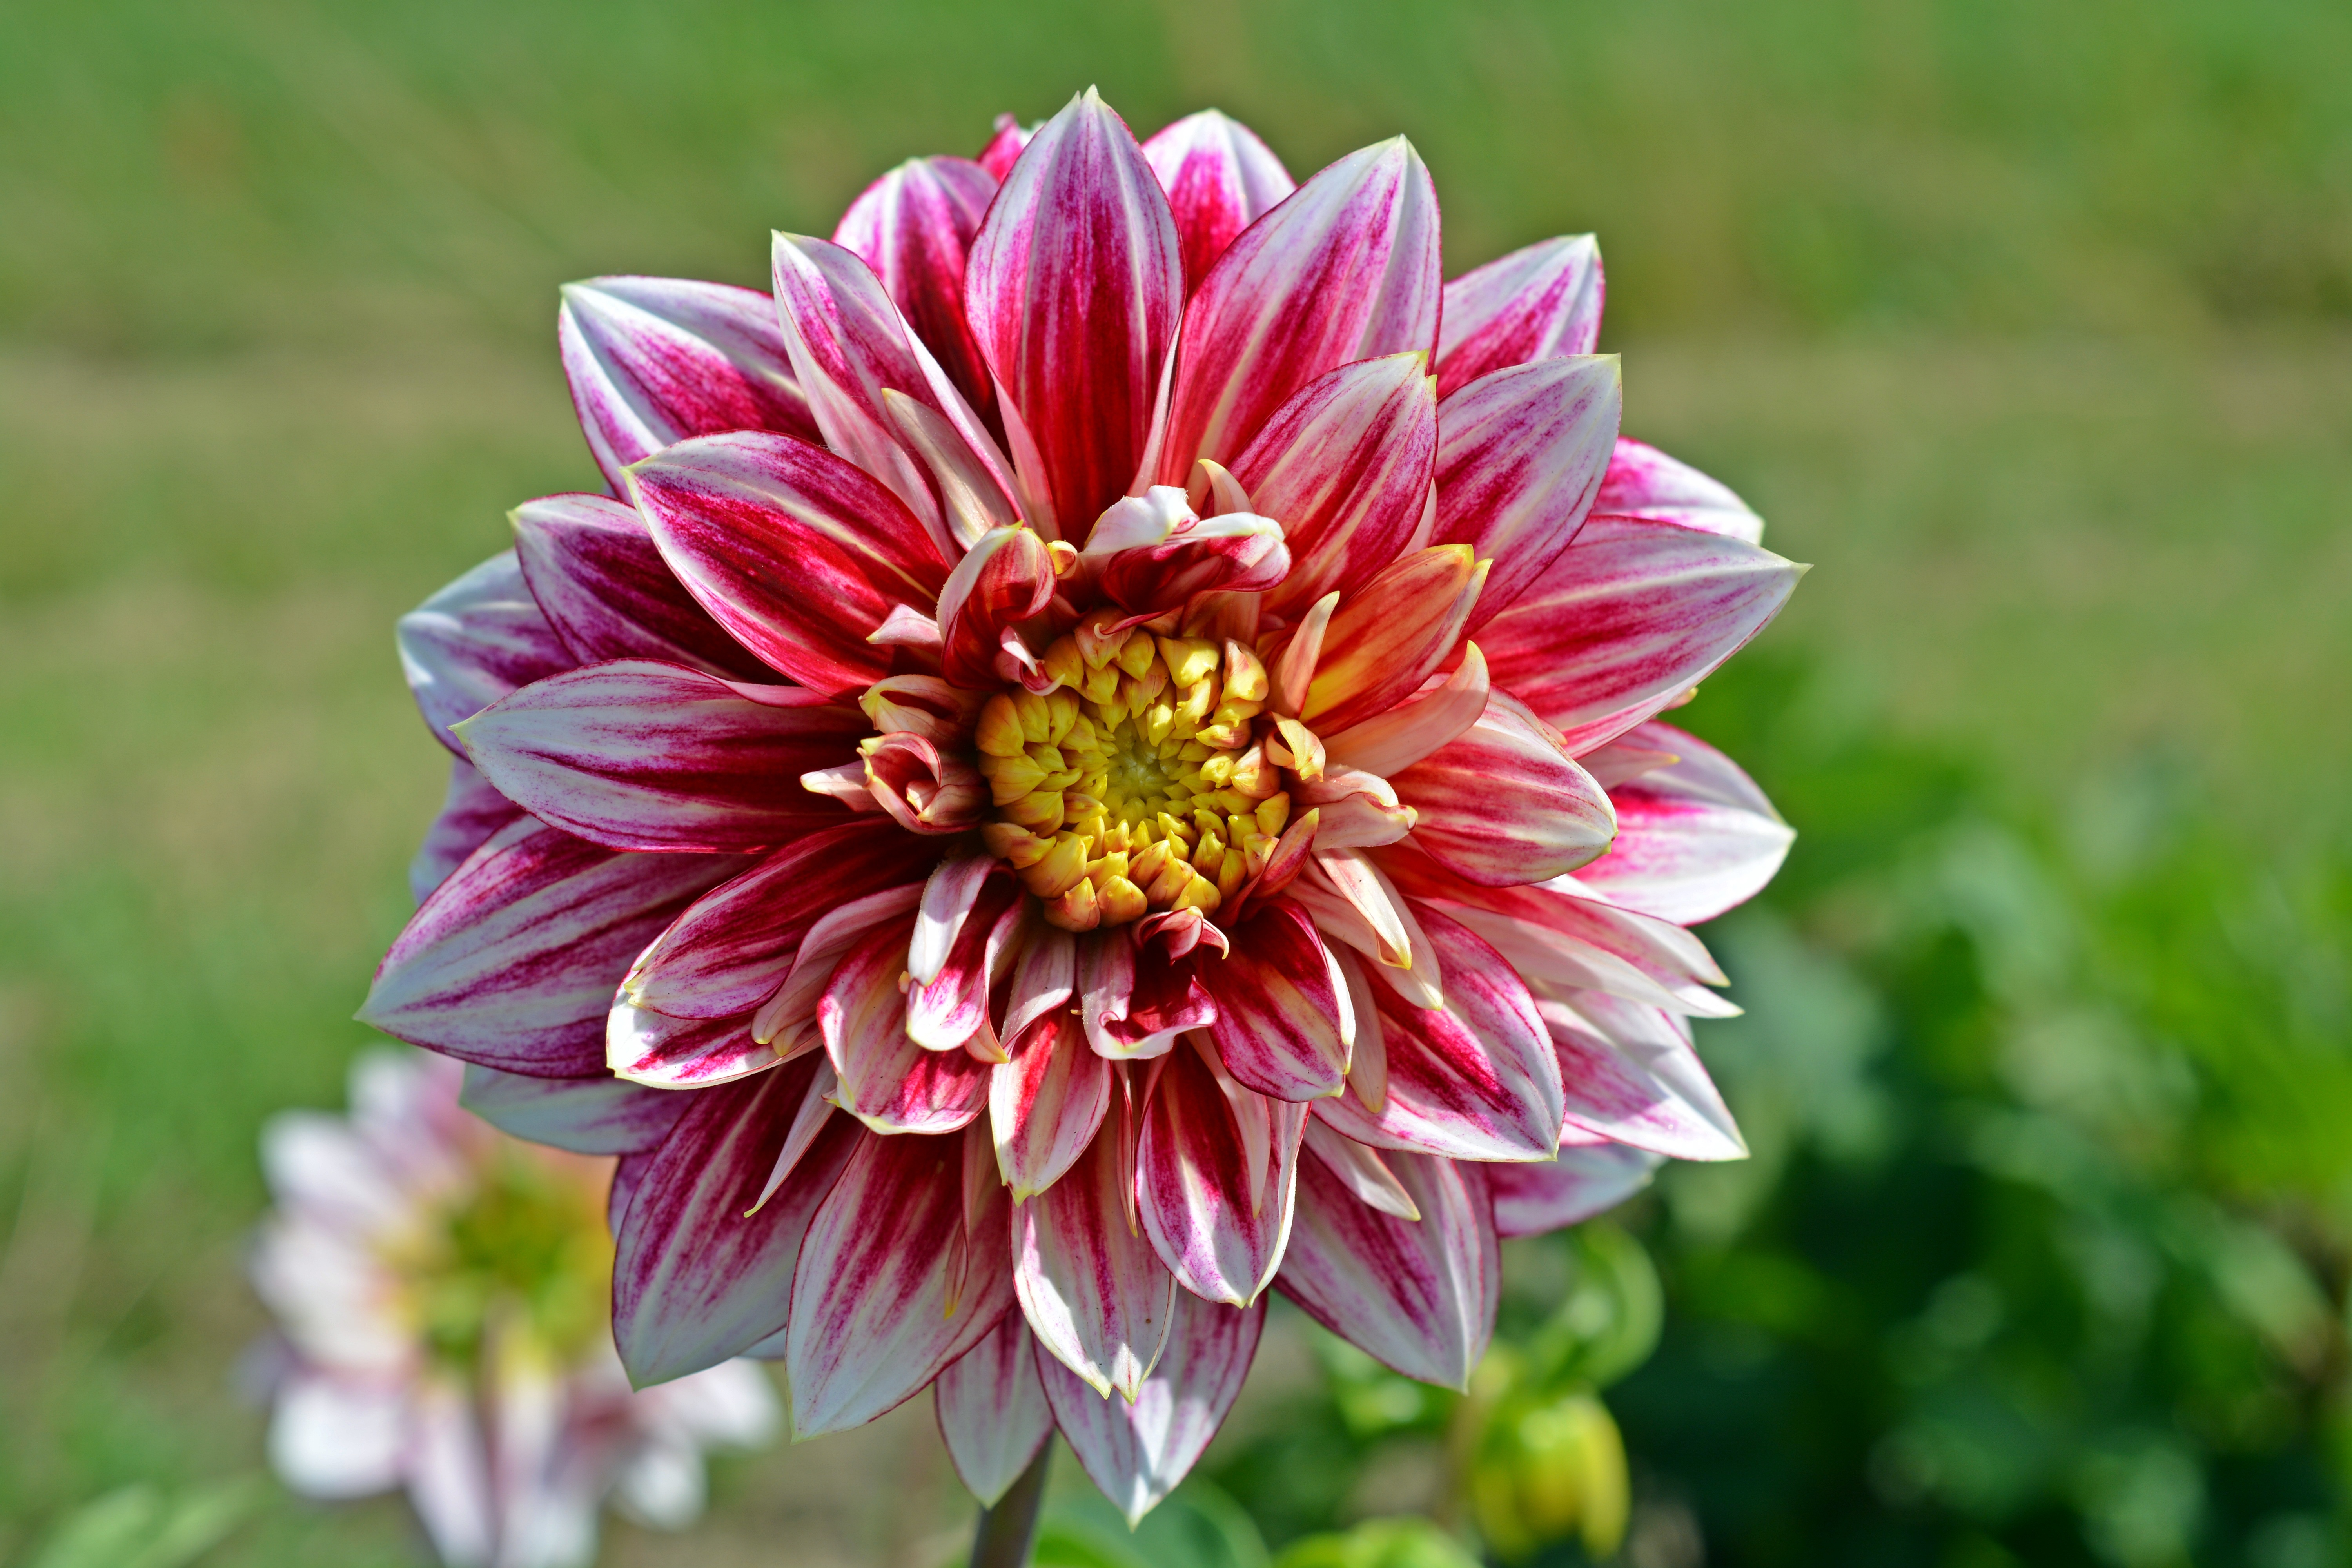
nature, blossom, plant, white, field, flower, petal, bloom, summer, red, flora, dahlia, flower garden, garden plant, flowering plant, daisy family, asterales, annual plant, land plant